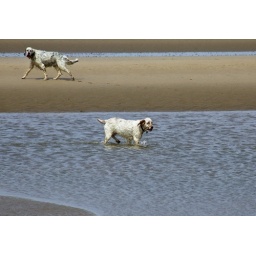
Dogs paddling in water at Formby Point beach